SpongeBob's Atlantis SquarePantis

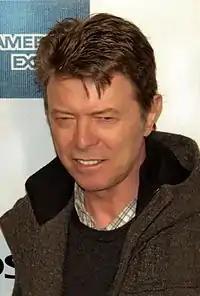
David Bowie guest starred as the voice of Lord Royal Highness.

"Atlantis SquarePantis" was written by Casey Alexander, Zeus Cervas, Steven Banks and Dani Michaeli, with Alexander and Cervas serving as storyboard directors, and the animation was directed by Andrew Overtoom. Although it was promoted by Nickelodeon as the first made-for-television film of the series, "Atlantis SquarePantis" is an extended episode, running 45 minutes. "["Atlantis SquarePantis" is] an adventurous quest kind of a story," said Tom Kenny, the voice of SpongeBob, "about SpongeBob and his friends journeying and discovering the lost continent of Atlantis, which is ruled by a character voiced by David Bowie."